Hildebrando Castro Pozo

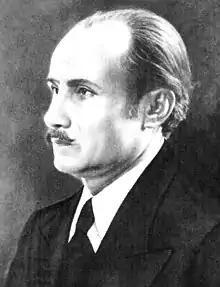
Hildebrando Castro Pozo

The son of Santiago Castro and Flora Pozo, he began his secondary education at the Instituto de Piura, but before completing it, he left home and traveled to Panama, where he lived for five years (1904–1909), working in various trades. Upon returning to Peru, he moved to Lima, completed his schooling, and entered the Universidad Nacional Mayor de San Marcos in 1911.